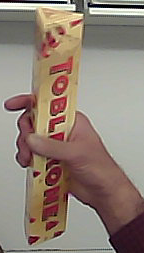
Product: toblerone_white